Virginia State Capitol

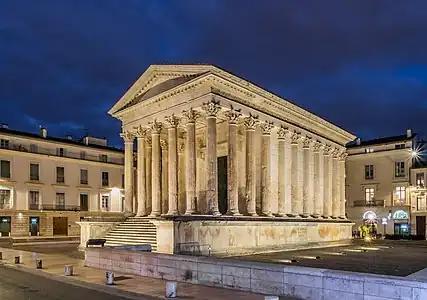
Jefferson modeled Virginia's capitol on the Maison Carrée

When it convened in Richmond on May 1, 1780, the legislature met in a makeshift building near Shockoe Bottom. By 1788, the "Old Capitol" where the Virginia Ratifying Convention met was at the New Academy by the Chevalier Quesnay.